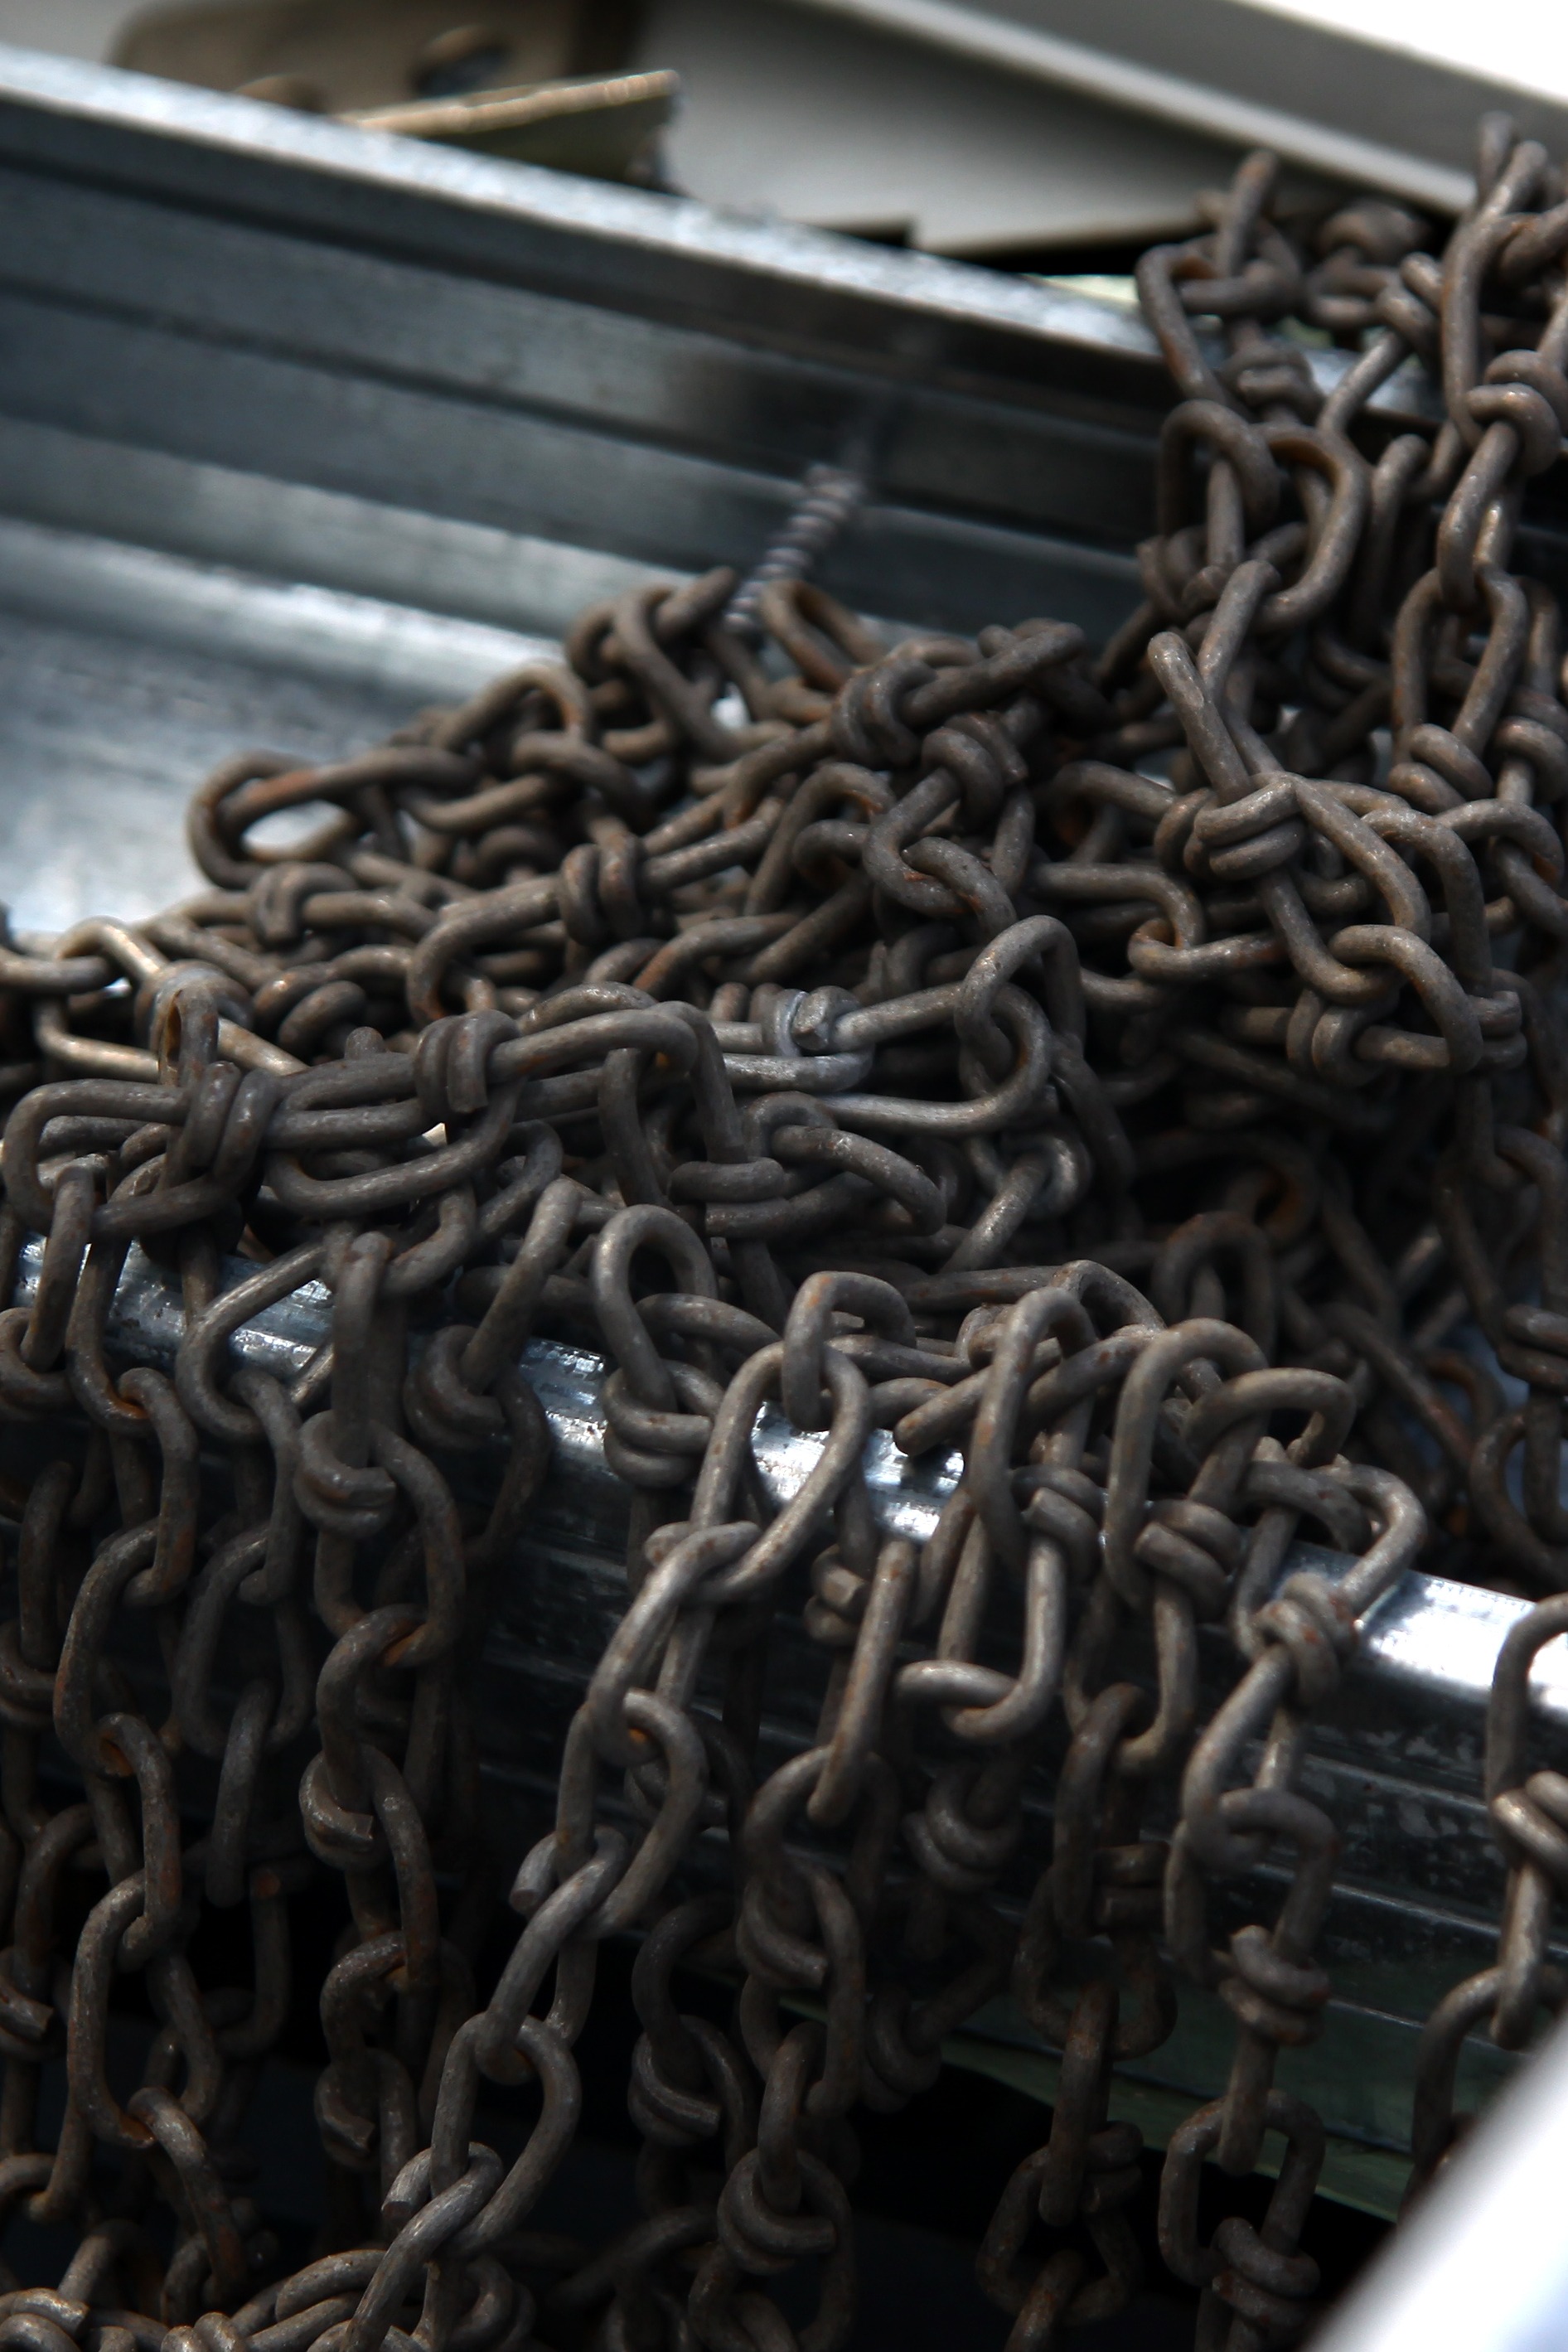
chain, old, metal, drink, hairstyle, chains, iron, hard, flavor, da hong pao